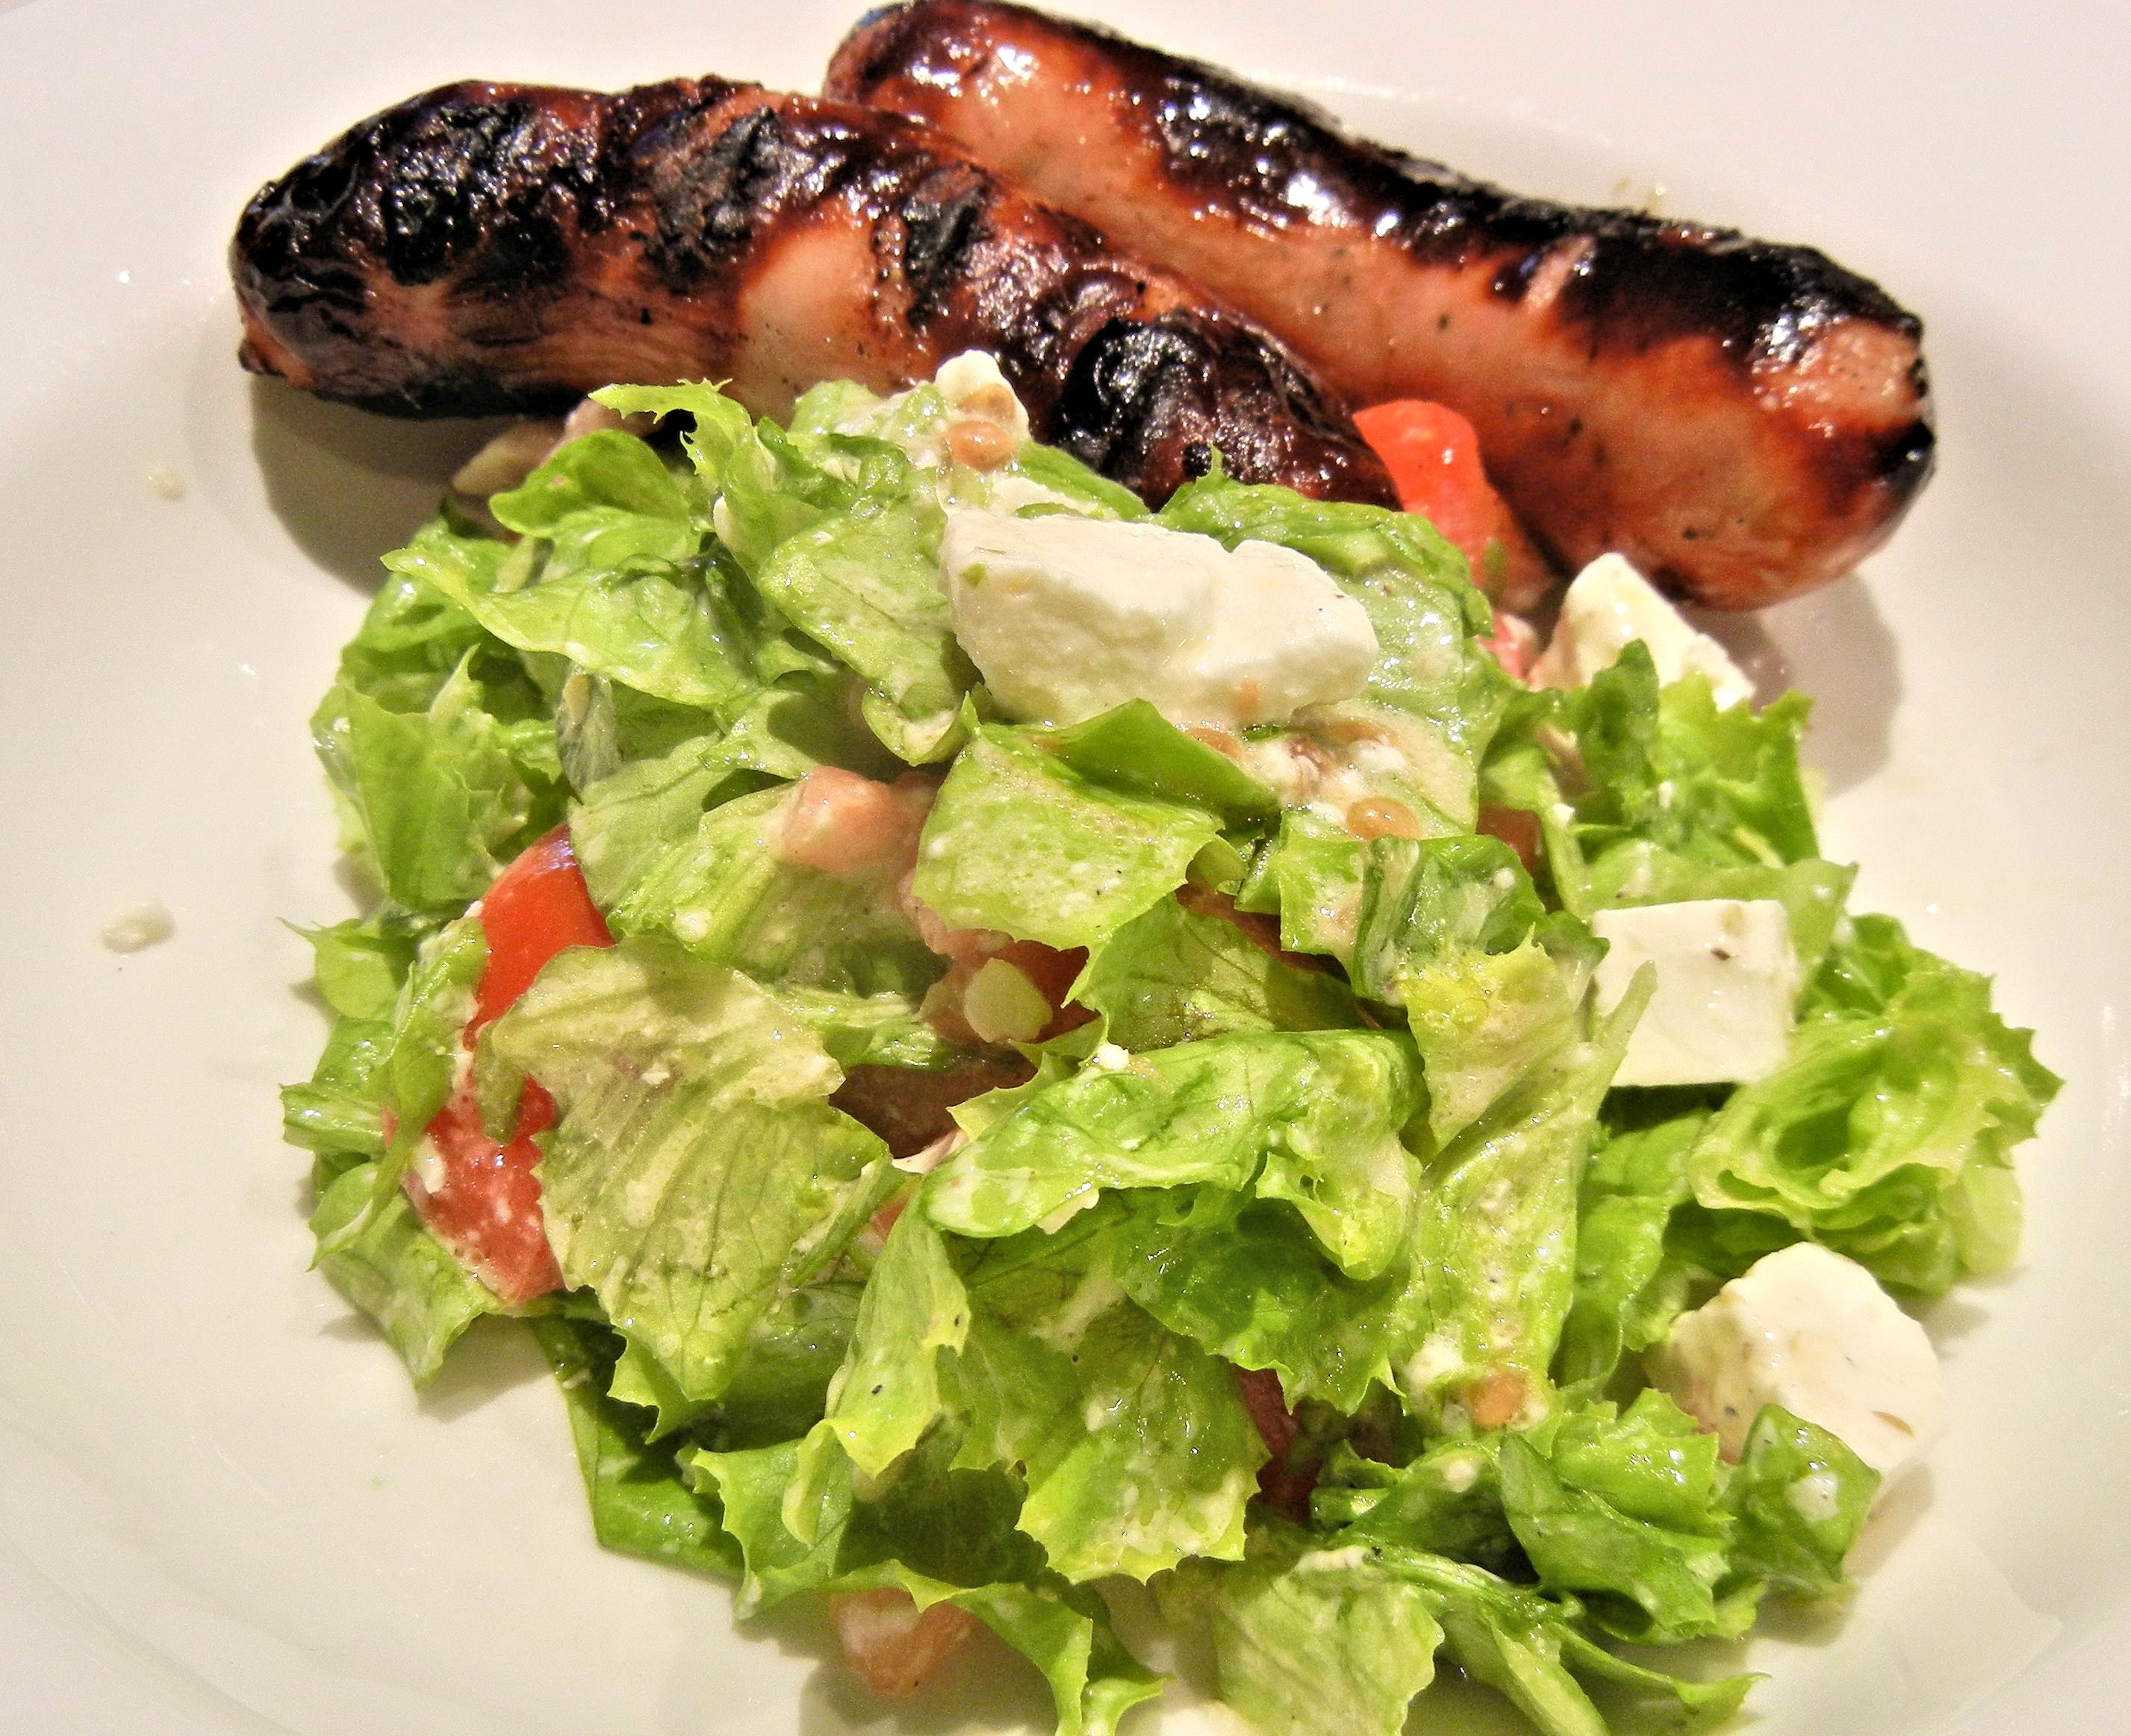
dish, meal, food, salad, produce, vegetable, cuisine, green salad, feta cheese, bbq sausage